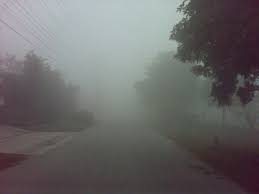
Weather: cloudy or overcast